Thomas Heatherwick

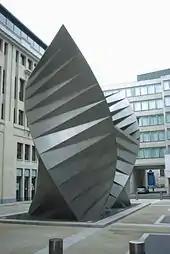
"Paternoster Vents", at Bishops Court near Paternoster Square, London.

Coal Drops Yard is a public space and retail destination in King's Cross, London. The project included the renovation of two buildings built in 1850 and used to receive freight arriving from the north of England. The design stitches the two buildings together by extending the two roofs towards each other until they meet. This creates an additional storey and distinct centre to the linear site. The stretched roofs shelter the yard below which can be used to host events, whilst the third storey will offer views of King's Cross, the Francis Crick Institute and Cubitt Square. The project is part of the wider re-development programme for the area by Argent LLP and King's Cross Central Limited Partnership (KCCLP). Coal Drops Yard was approved by planning in December 2015, and was completed in October 2018.